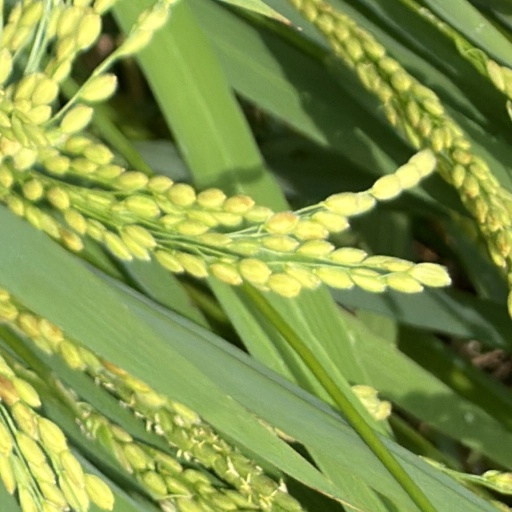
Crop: rice